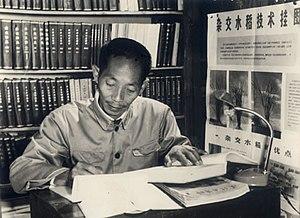
Yuan Longping, né à Pékin le 7 septembre 1930, est un professeur et agronome chinois de l'université agronomique de Changsha spécialisé dans la culture du riz. Il est également directeur-général du Centre national chinois de recherche et développement du riz hybride.